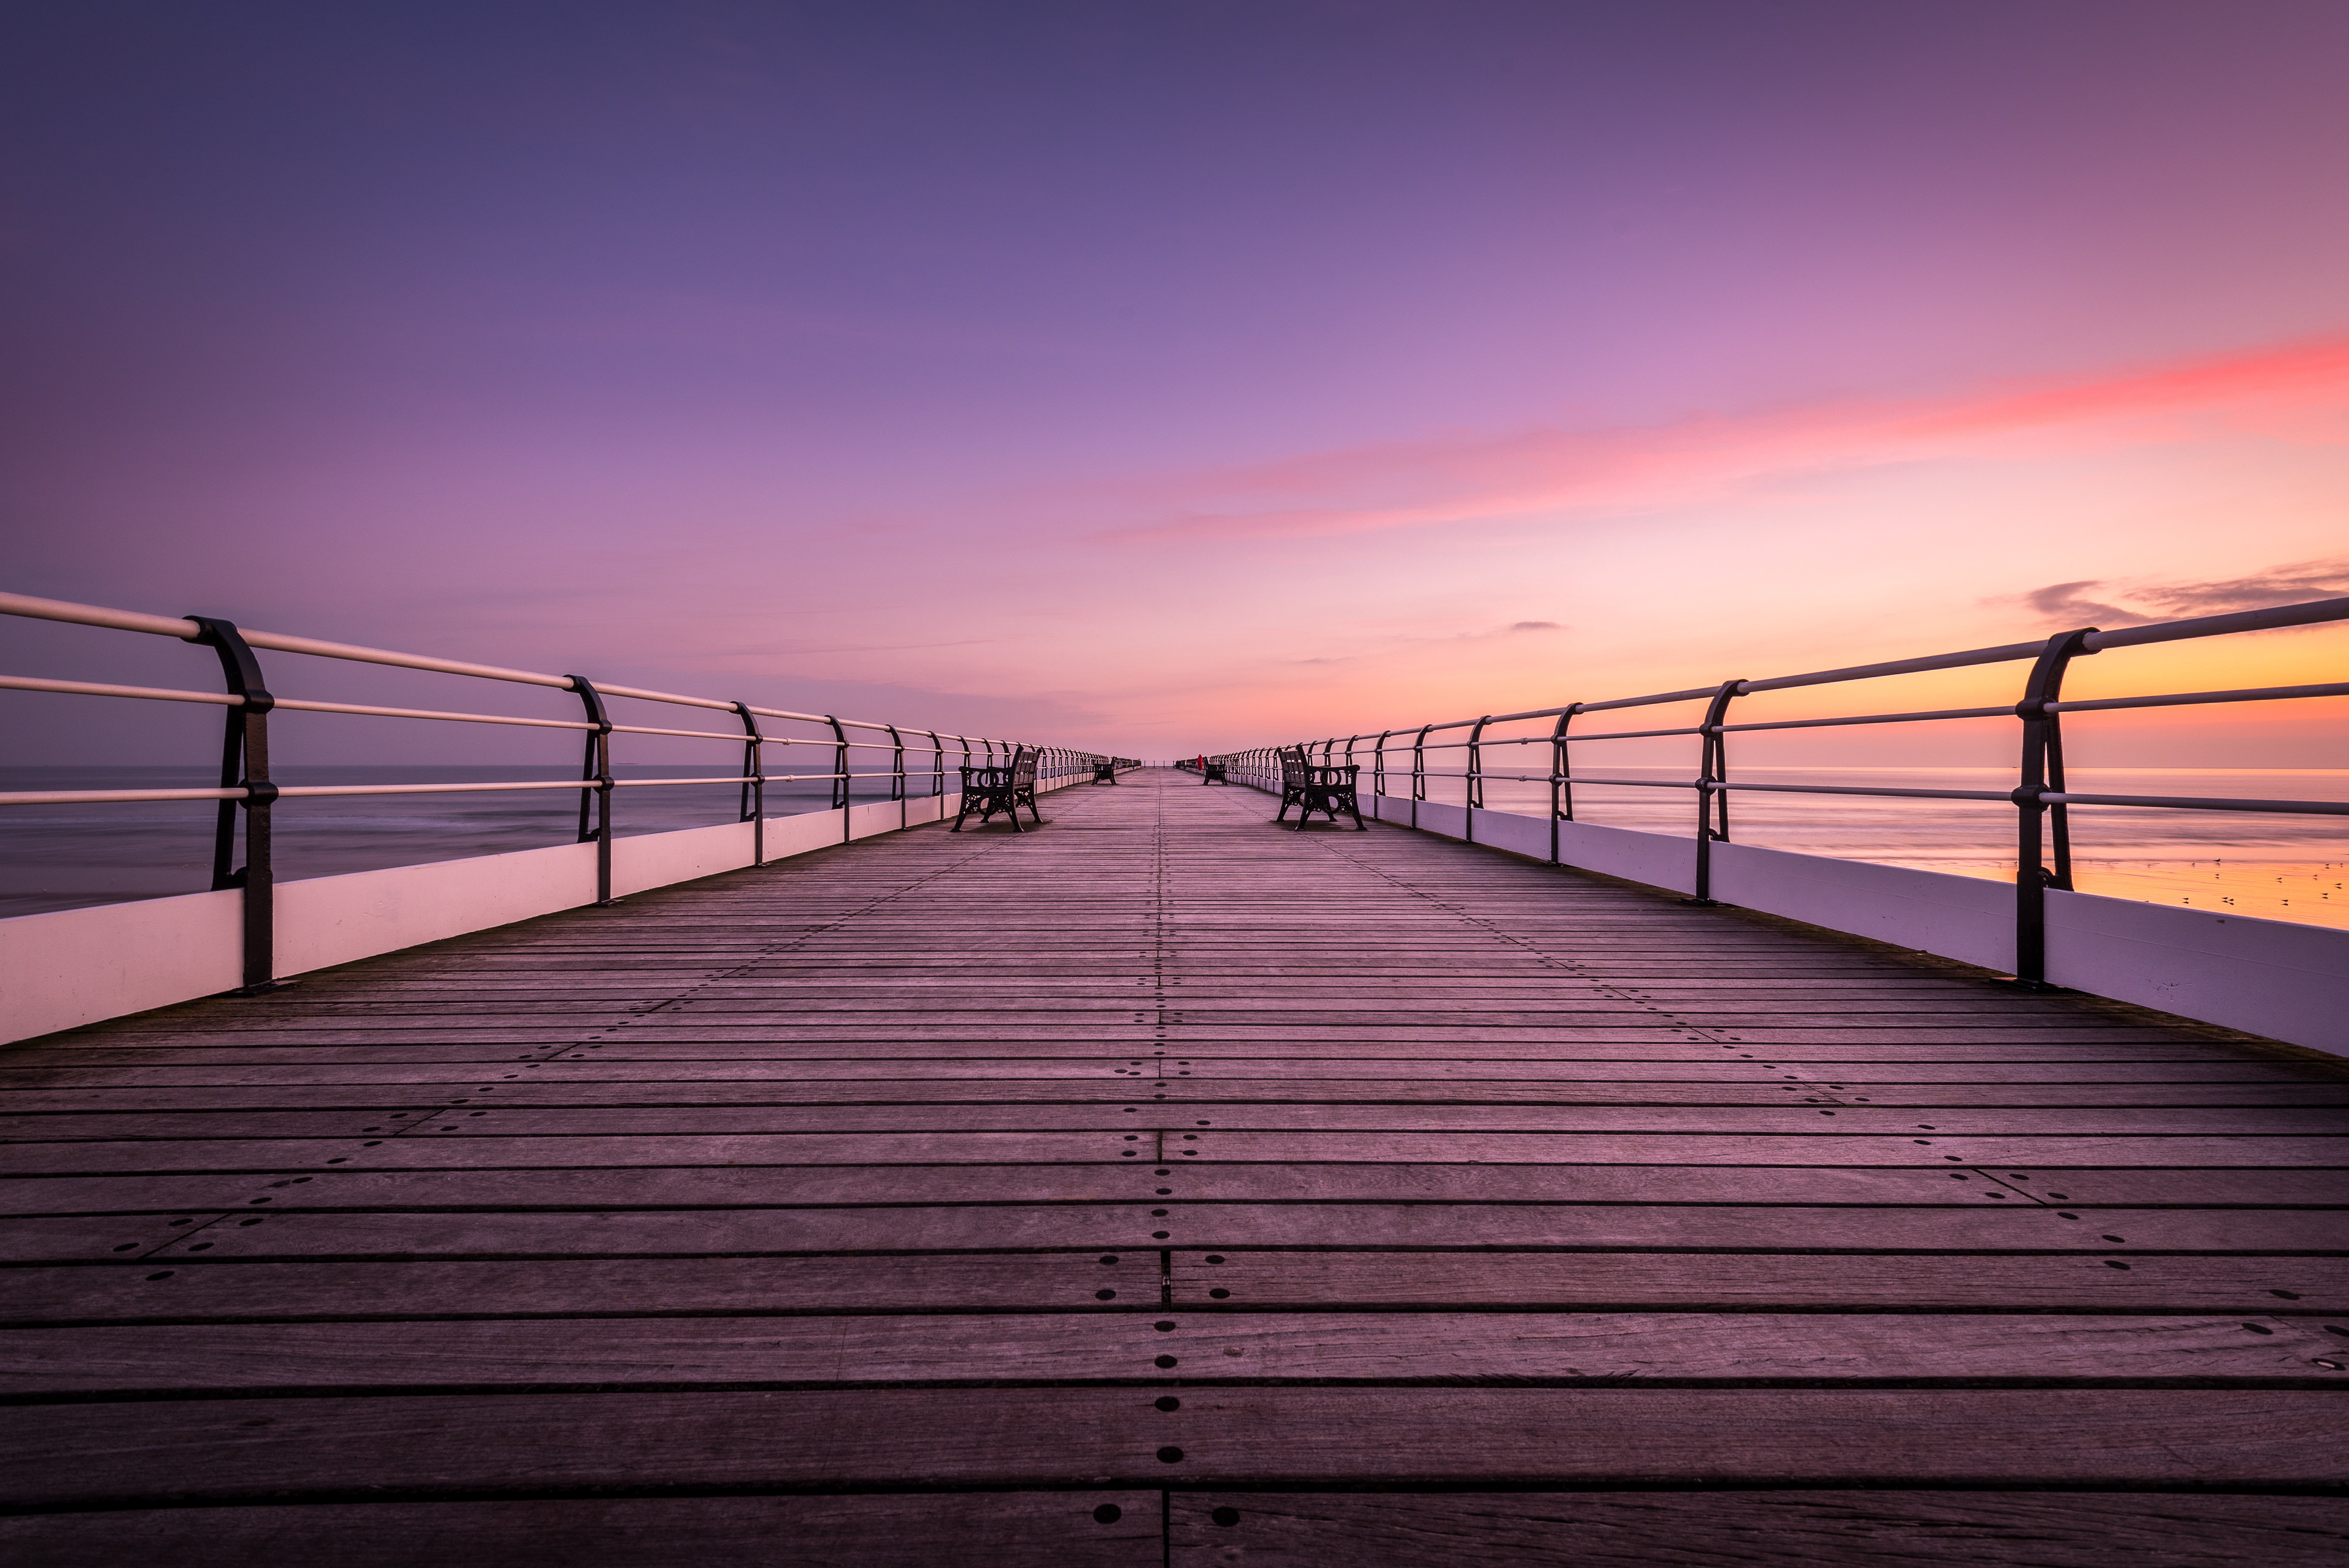
landscape, sea, coast, ocean, horizon, sky, boardwalk, wood, sunrise, sunset, bridge, bench, sunlight, morning, dawn, pier, walkway, seaside, dusk, evening, line, reflection, red, seascape, peace, calm, serene, blue, pink, uk, england, colour, yorkshire, waves, colours, serenity, northeast, saltburn, afterglow, teesside, middlesbrough